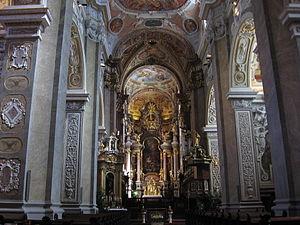
Klosterneuburg est une ville autrichienne, dans le district de Tulln en Basse-Autriche. Située sur le Danube immédiatement au nord de Vienne, elle est séparée de sa ville-sœur Korneuburg depuis le Moyen Âge, quand le fleuve a changé son lit.